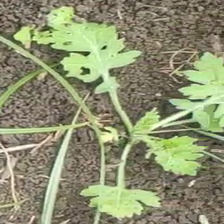
Weed species: Gajar_gavat_(Parthenium hysterophorus)